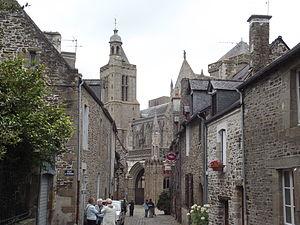
La cathédrale et la rue Ceinte à Dol-de-Bretagne (Ille-et-Vilaine), France
Dol-de-Bretagne est une commune française située dans le département d'Ille-et-Vilaine, en région Bretagne.